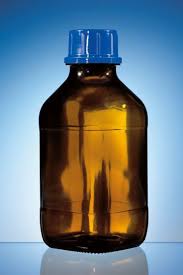
Waste category: glass